Xhosa Wars

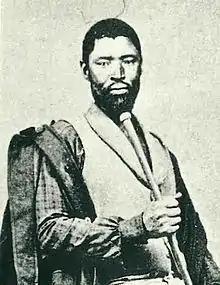
The great King of the Rharhabe, Sandile kaNgqika, veteran of several frontier wars

The second stage of the war began when Frere ordered the disarmament of all Black peoples of the Cape. There was confusion and uproar from the Cape's many black soldiers and a furious protest from the Cape Government. Militia deserted and protests erupted, in the face of which Cunynghame panicked and overreacted by unilaterally deploying the imperial troops to thinly encircle the whole of British Kaffraria. Faced with growing discontent, the Cape demanded that the British Government fire Cunynghame, abandon its racial disarmament policy, and allow the Cape to deploy its (predominantly black) paramilitaries to establish order. However Frere refused and brought in Imperial troops to enforce the disarmament, and then to invade Gcalekaland once again. This time to annex it and occupy it for the purpose of white settlement.